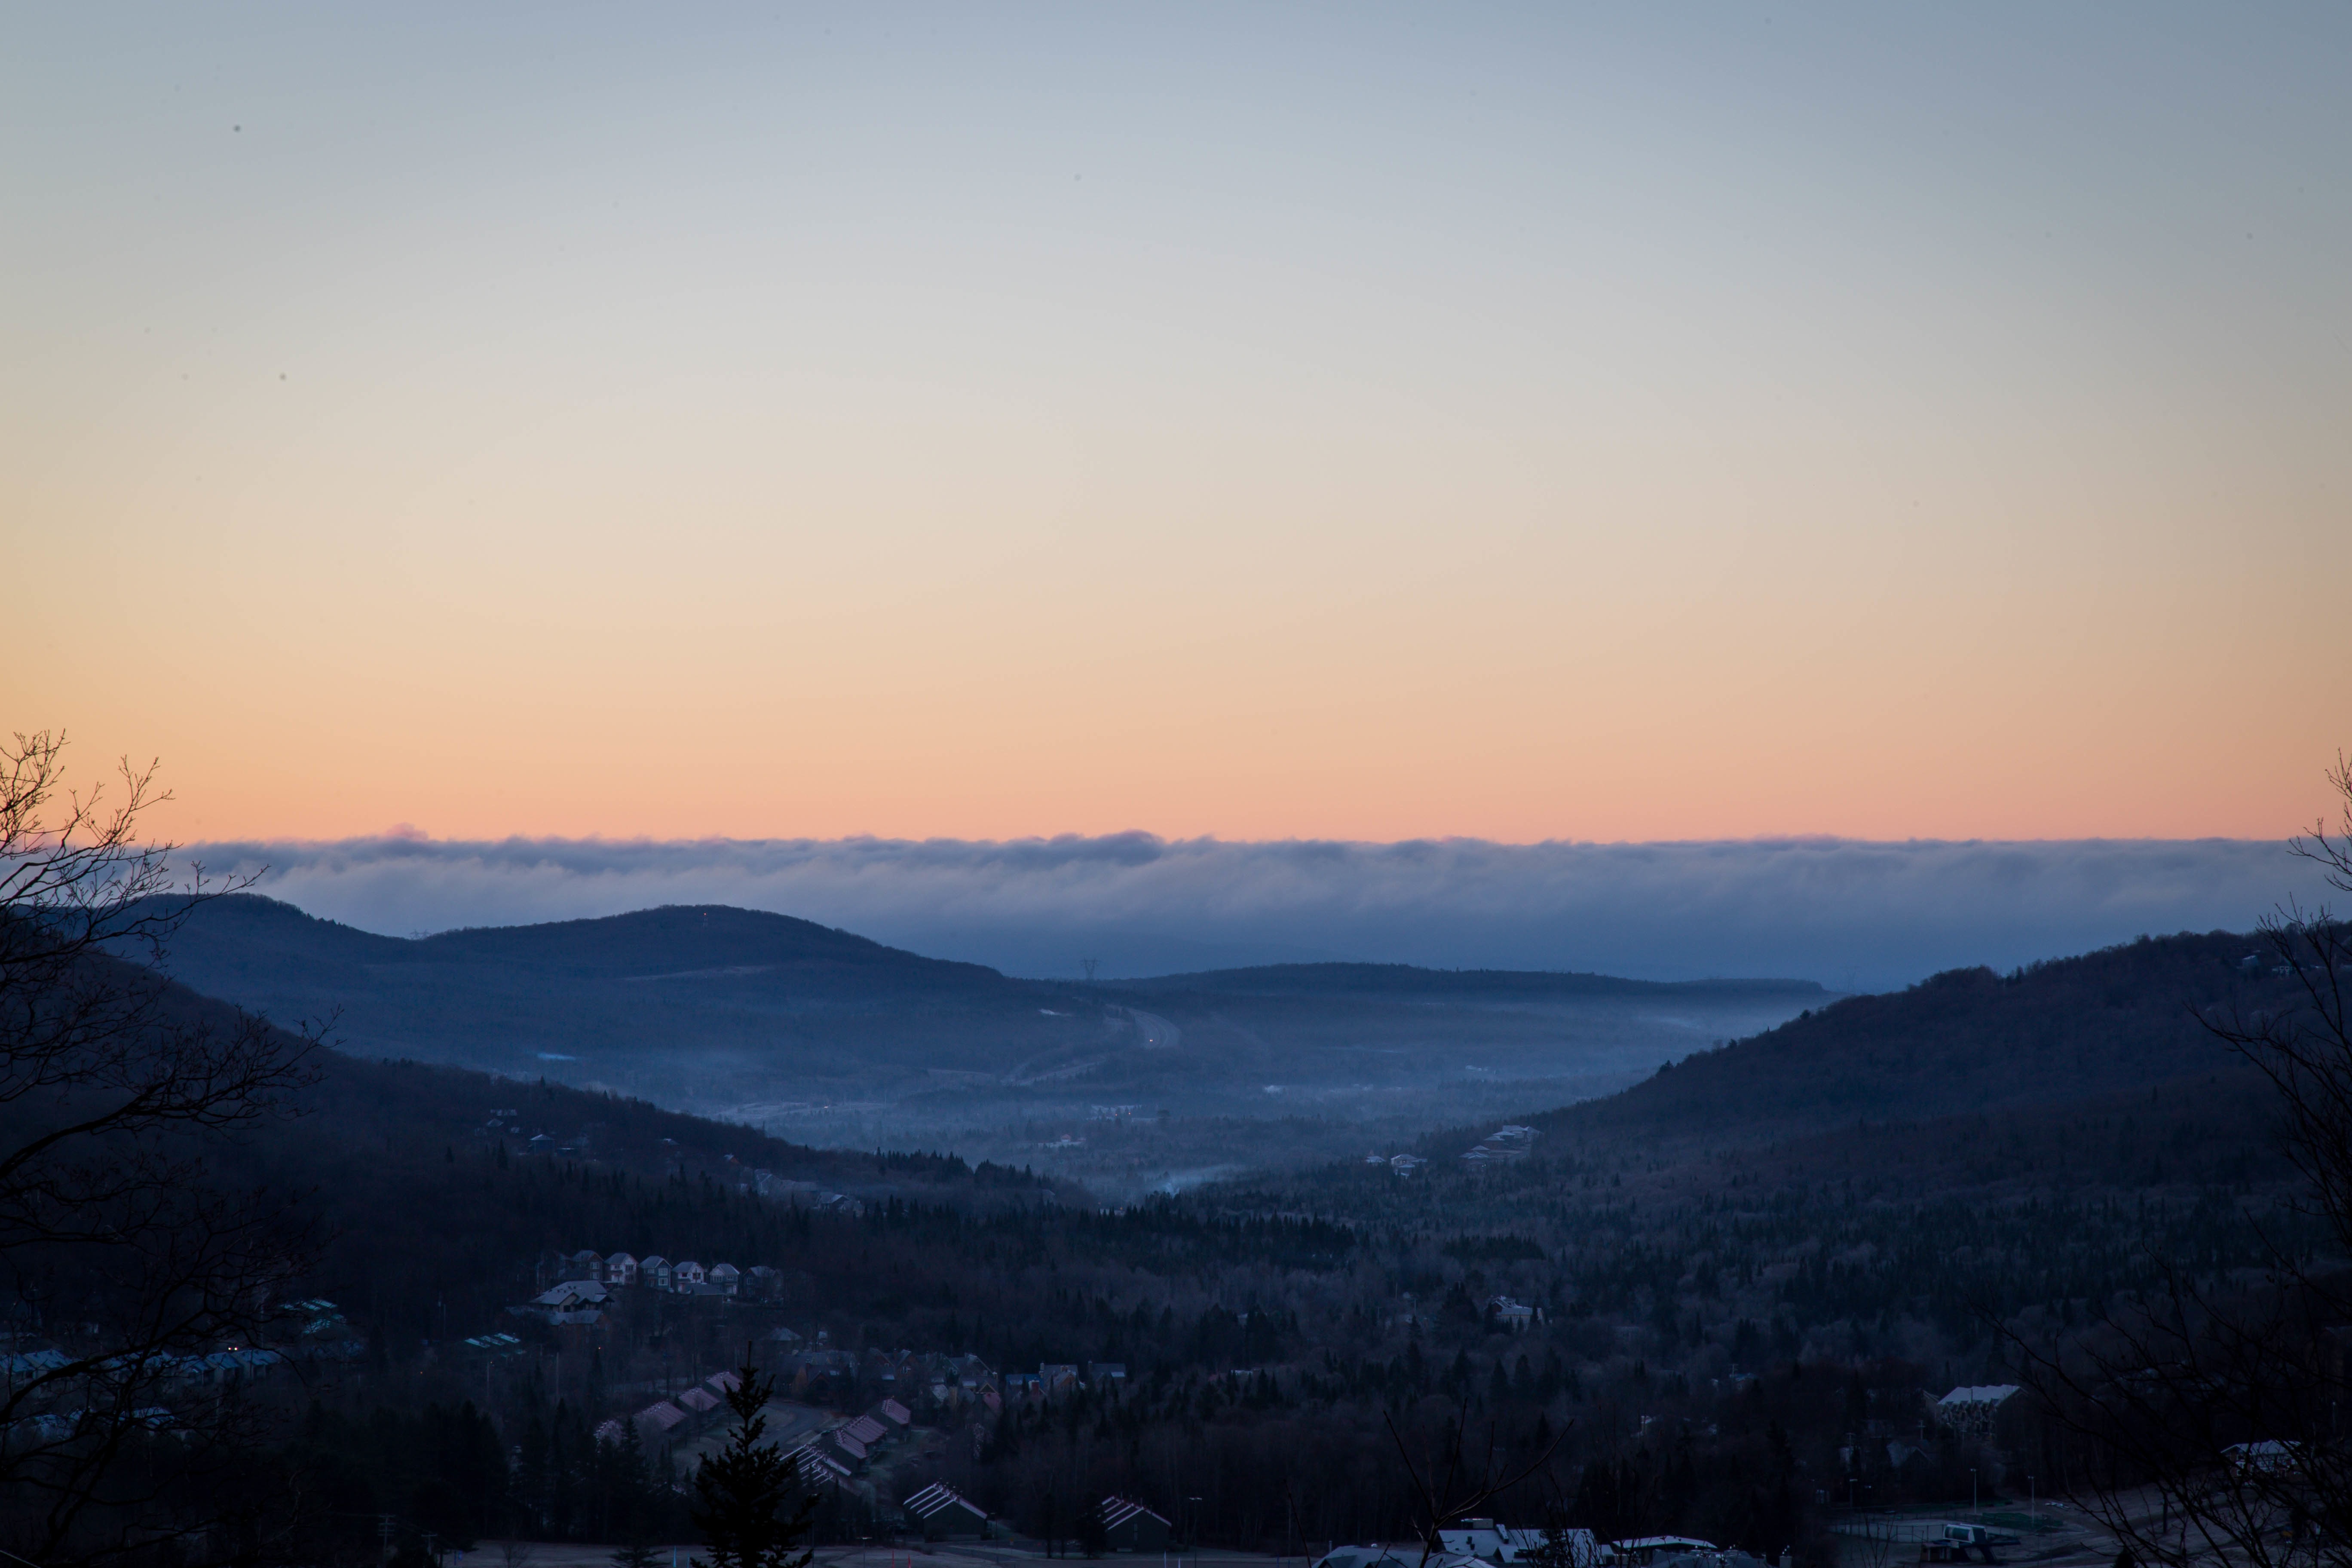
landscape, horizon, mountain, snow, winter, cloud, sky, sun, sunrise, sunset, sunlight, morning, hill, dawn, mountain range, dusk, evening, weather, landform, atmospheric phenomenon, mountainous landforms